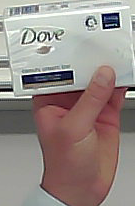
Product: dove_soap